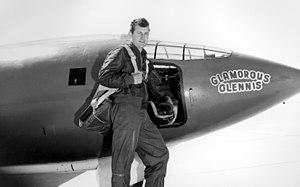
Le XS-1 est un avion expérimental américain à moteur fusée. Il est le premier appareil à franchir le mur du son en vol horizontal. Développé spécifiquement dans ce but dans le cadre du programme X-Planes de recherche de l'USAAF et du NACA, il est construit par Bell Aircraft Corporation.
Un pilote d’essai est un pilote dont le métier est de faire voler des aéronefs avant leur certification. Ceci s'applique à des appareils modifiés et équipés d'une Installation d'essais en vol ou emportant de nouveaux équipements. Un pilote d'essai - réception exécute des vols de vérification et de conformité aux spécifications lors de la livraison d'un nouvel appareil à un client.